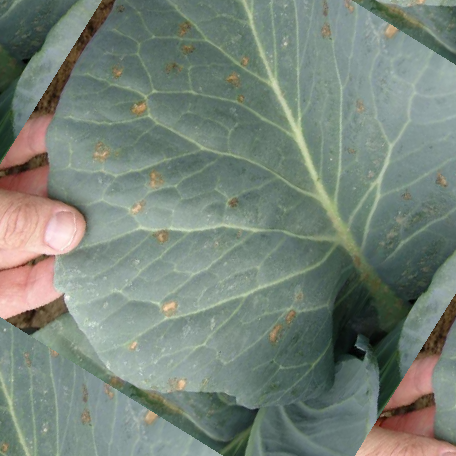
Label: Downy Mildew